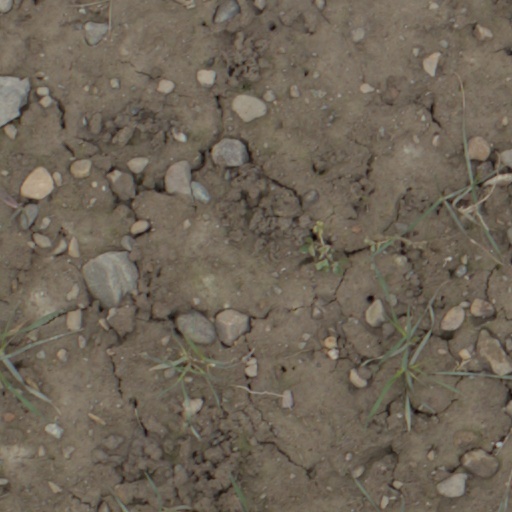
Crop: wheat